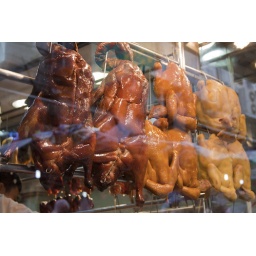
Shop window snapped in a street market in Hong Kong